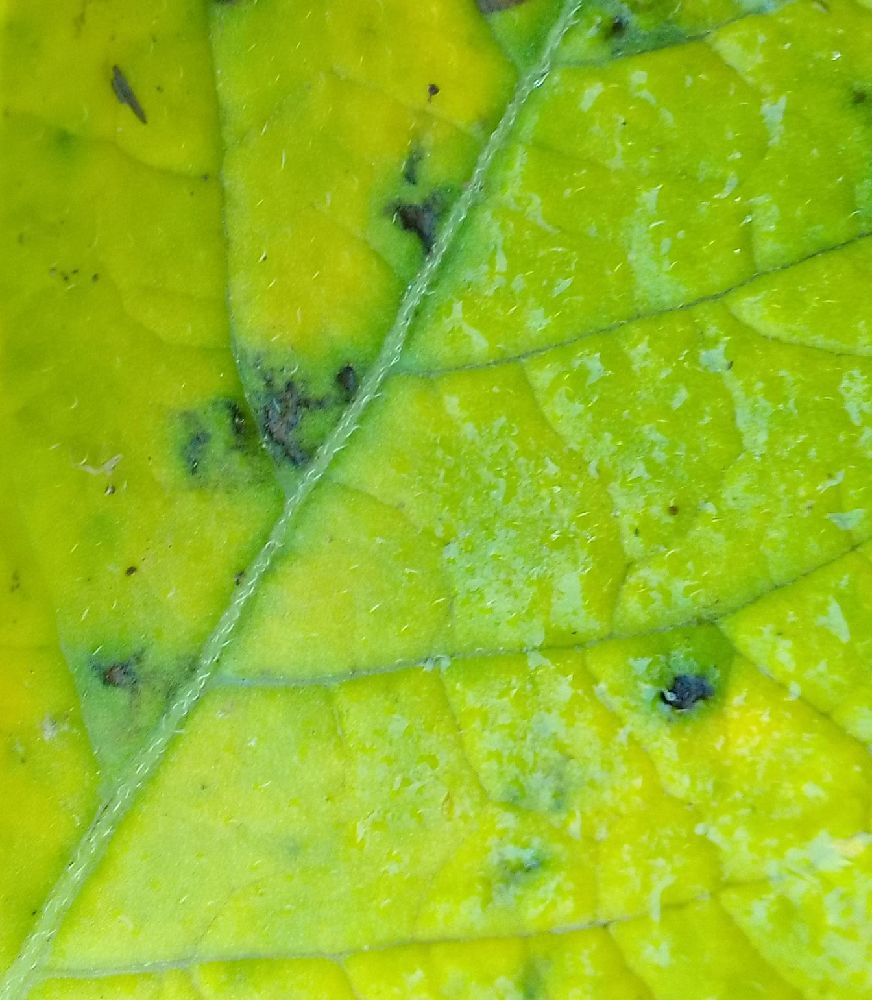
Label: Early blight